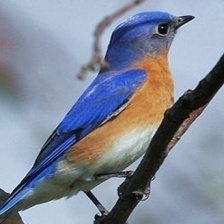
Species: EASTERN BLUEBIRD
Scientific name: SIALIA SIALIS